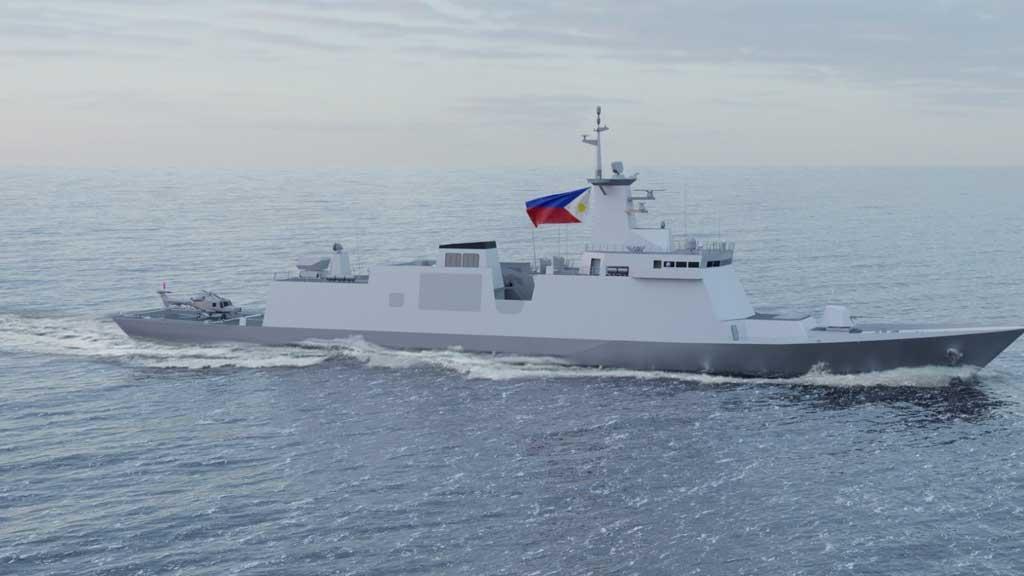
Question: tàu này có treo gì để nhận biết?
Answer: tàu này có treo cờ